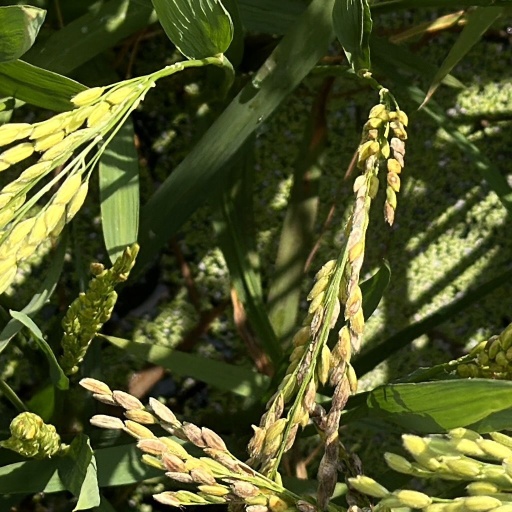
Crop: rice